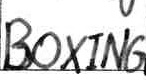
Label: boxing